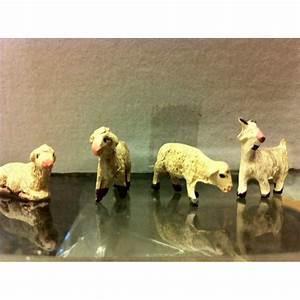
sheep